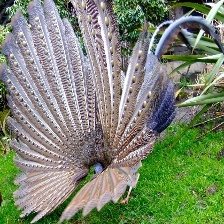
Species: GREAT ARGUS
Scientific name: ARGUSIANUS ARGU